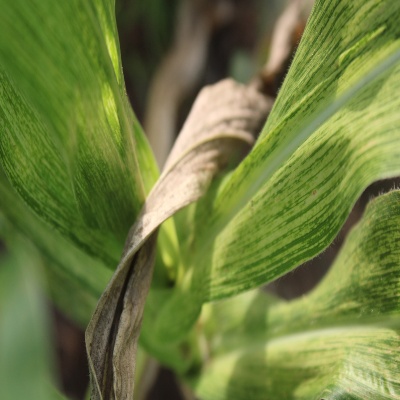
Crop: Maize
Condition: streak virus